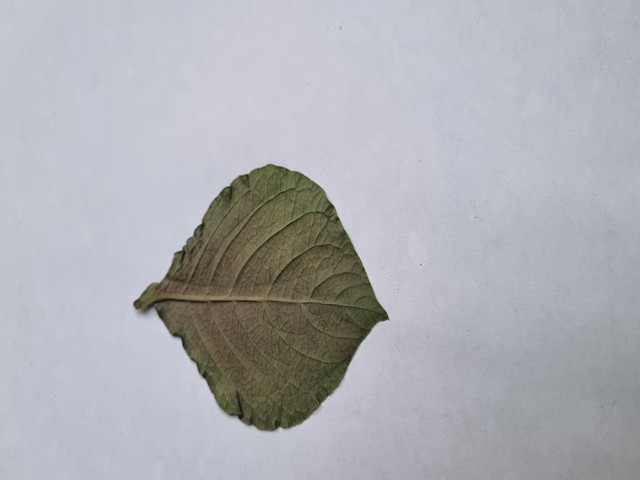
Plant: apang